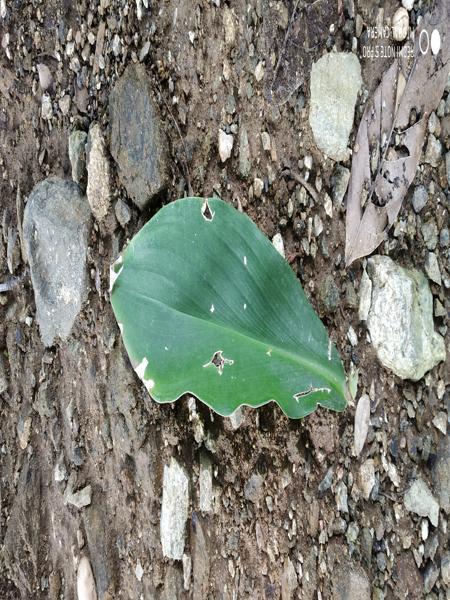
Plant: Insulin